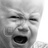
Emotion: sad